Moynalty

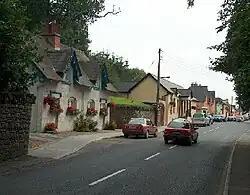
Moynalty in 2006

The village was built by the grandson of James Farrell, who purchased the lands of Moynalty and its hinterland in 1790. That grandson, John Arthur, completed the building of Moynalty Village in 1837, and it is to some extent based on a Swiss design. The village was built on one side only earning it the saying "All To One Side Like The Village Of Moynalty". It was only after 1900 that houses were built on the river side of the village.